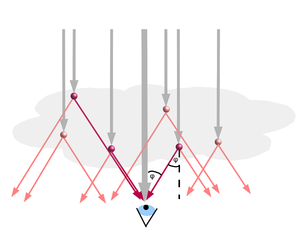
Une couronne est un photométéore créé par la diffraction de la lumière de la Lune ou du Soleil par les gouttelettes d'eau des nuages. Dans de rares cas des cristaux de glace, des aérosols ou d'autres astres peuvent aussi produire ce phénomène. Il apparait comme une ou plusieurs séries d'anneaux rouges ou colorés, centrés sur la source de lumière. L'anneau intérieur d'une série est de couleur verte ou bleue et l'anneau extérieur, de couleur approximativement rouge.